U-Pick Live

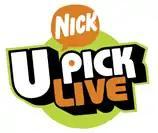
The final U-Pick Live logo, used from October 4, 2004 to May 27, 2005.

U-Pick Live is a program that aired on Nickelodeon from October 14, 2002 to May 27, 2005 on weekday afternoons from Nickelodeon's headquarters in New York City's Times Square. Airing from 5:00 p.m. EST to 7:00 p.m. EST, the show allowed viewers to pick via internet voting the Nickelodeon shows, usually cartoons, that would air. The hosts of the show also took part in sketches and gags, often including members of the studio audience and celebrity guests. Interviews with celebrity guests and musical performances were also frequent features.